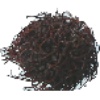
Label: rambutan